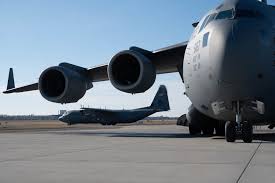
Label: Rs-24